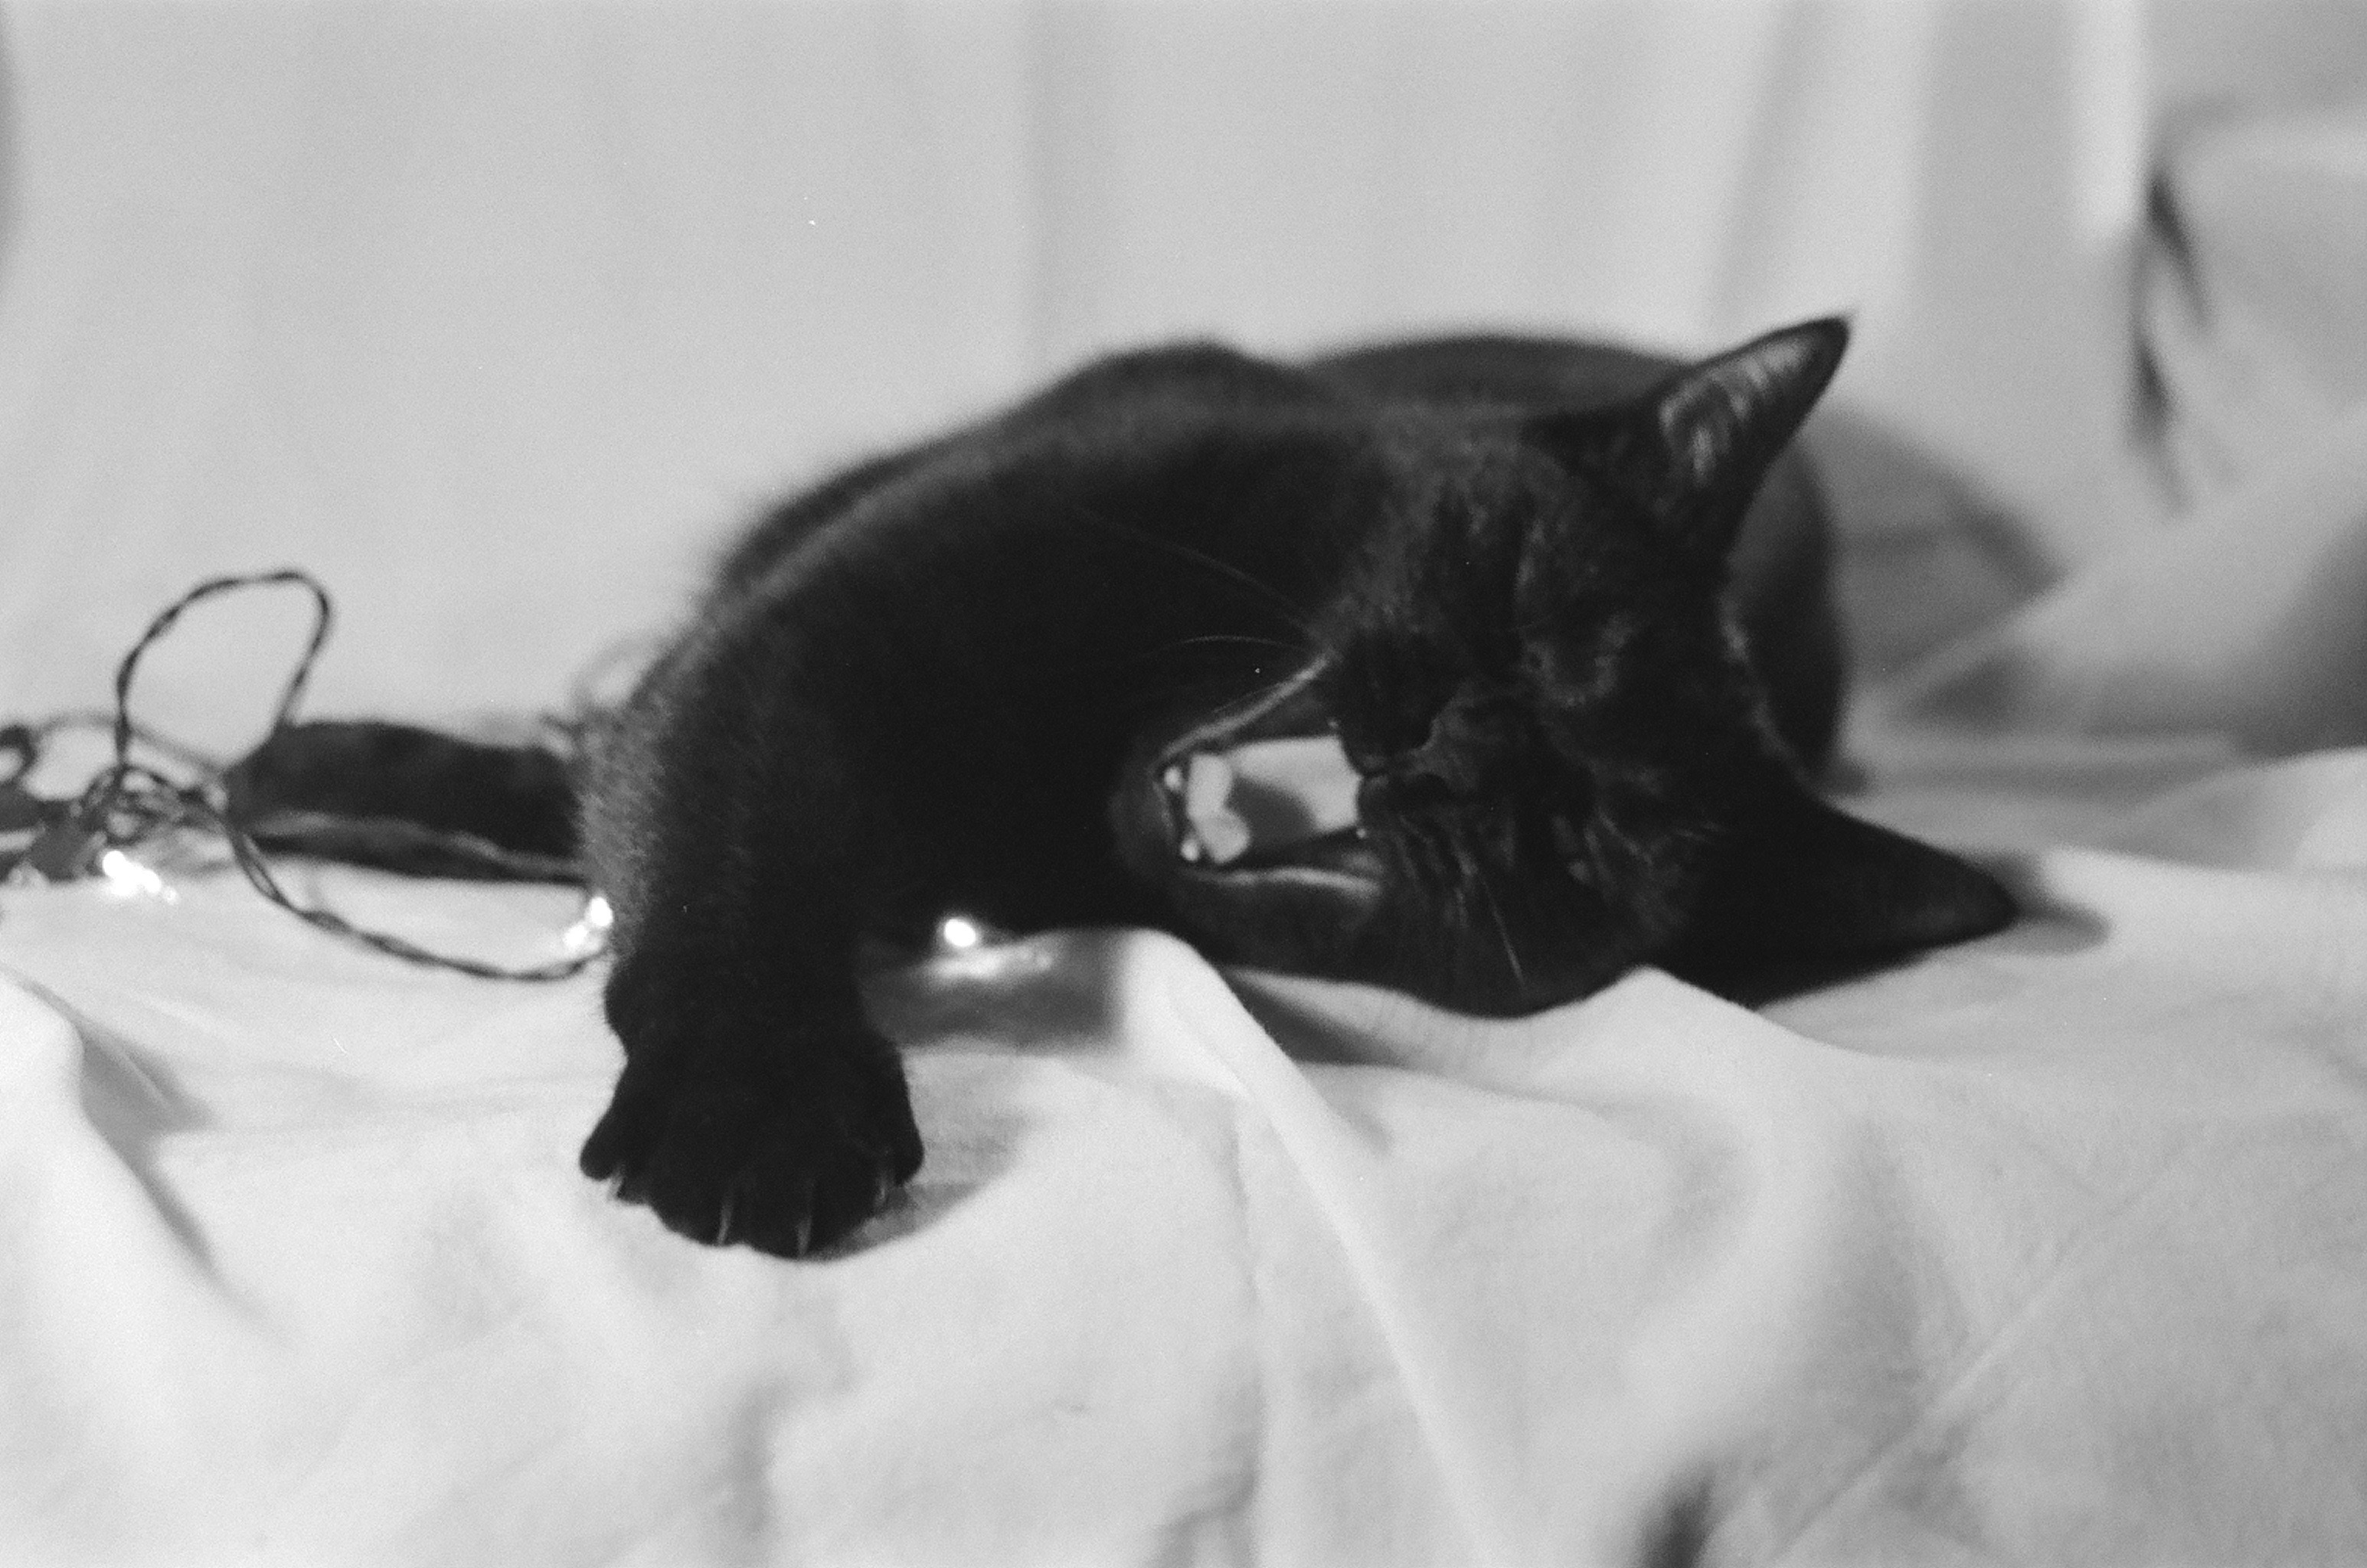
black and white, white, cat, mammal, black cat, black, monochrome, nose, whiskers, vertebrate, monochrome photography, small to medium sized cats, cat like mammal